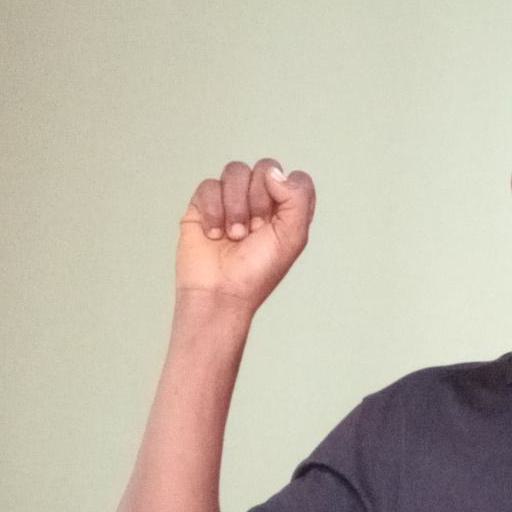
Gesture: fist